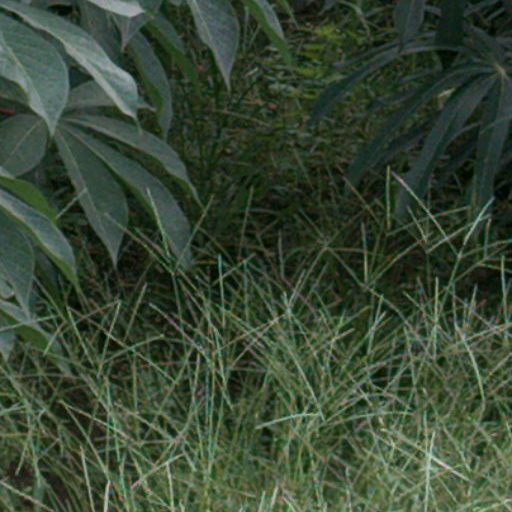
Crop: cassava